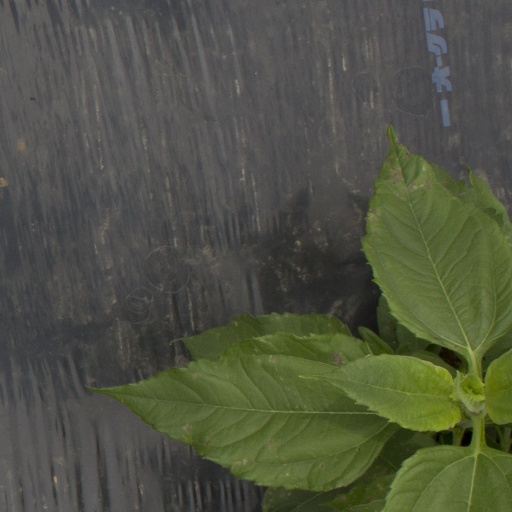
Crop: Jerusalem artichoke